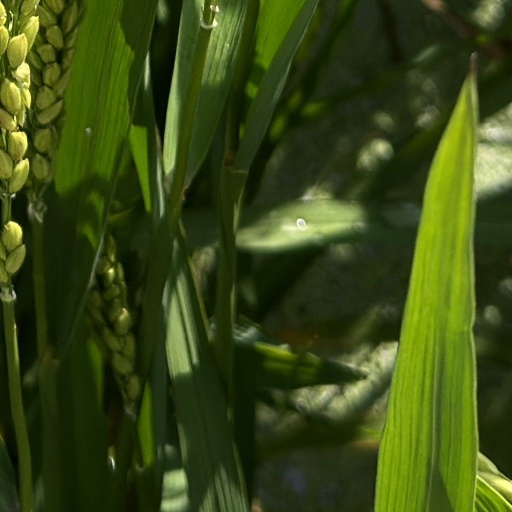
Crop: rice